Islam in Albania

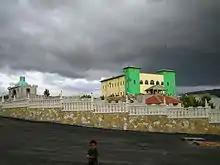
Bektashi teqe in Vlorë.

The Albanian Sunni Community has over time established links with overseas Muslims. Due to funding shortages in Albania these ties have been locally beneficial as they have mobilised resources of several well funded international Muslim organisations like the OIC which has allowed for the reestablishment of Muslim ritual and spiritual practices in Albania. Particular efforts have been directed toward spreading information about Islam in Albania through media, education and local community centres. Around 90% of the budget of the Albanian Muslim community came from foreign sources in the 1990s, though from 2009 after the signing of agreements, the Albanian government allocates funding from the state budget to the four main religions to cover administrative and other costs. Some of these oversees Muslim organisations and charities coming from Arab countries, Turkey, Malaysia, Indonesia, and also the Muslim diaspora in Europe and America have at times exerted sway over the Muslim Albanian community resulting in competition between groups.